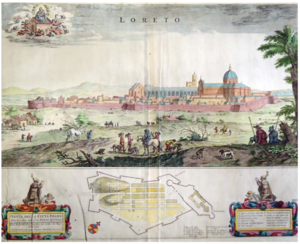
Etendue des remparts de Loreto
Loreto, francisé en Lorette, est une commune italienne de 12 810 habitants, située dans la province d'Ancône, dans la région Marches, en Italie centrale